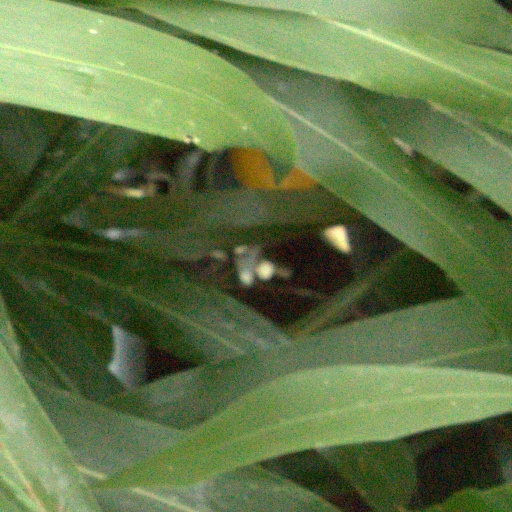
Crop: sorghum